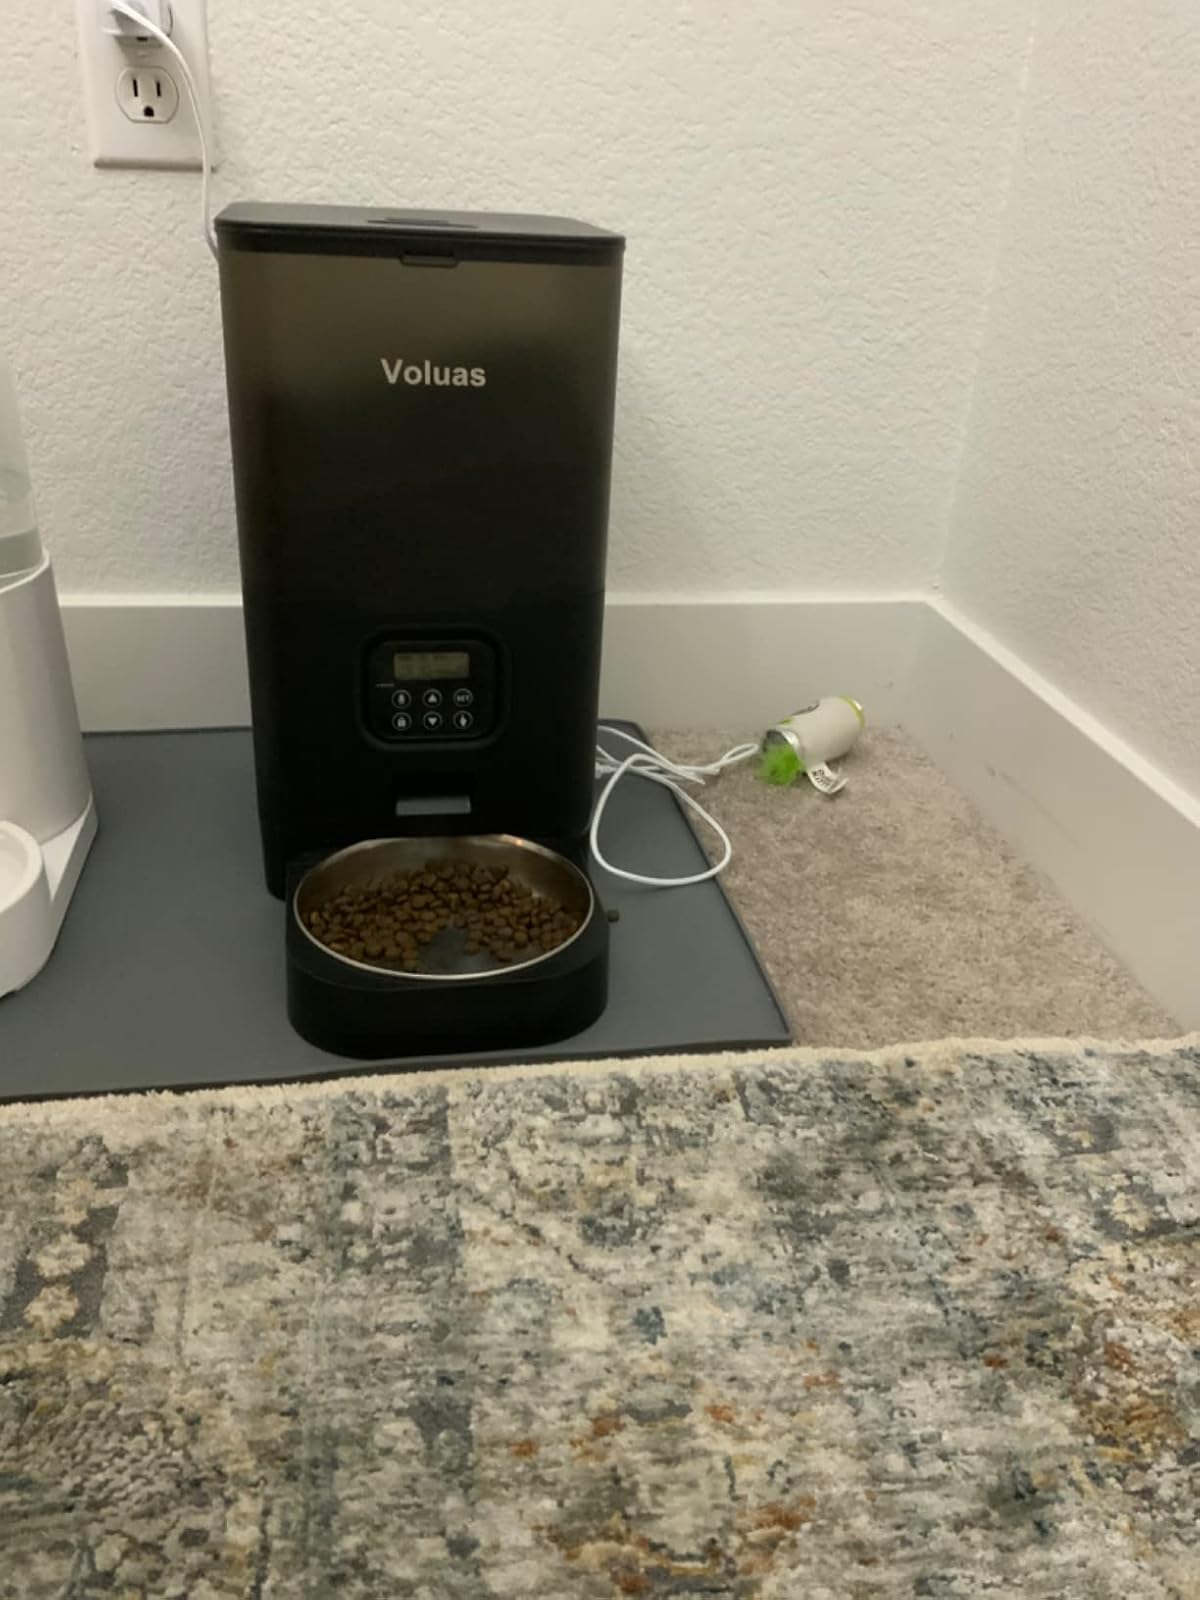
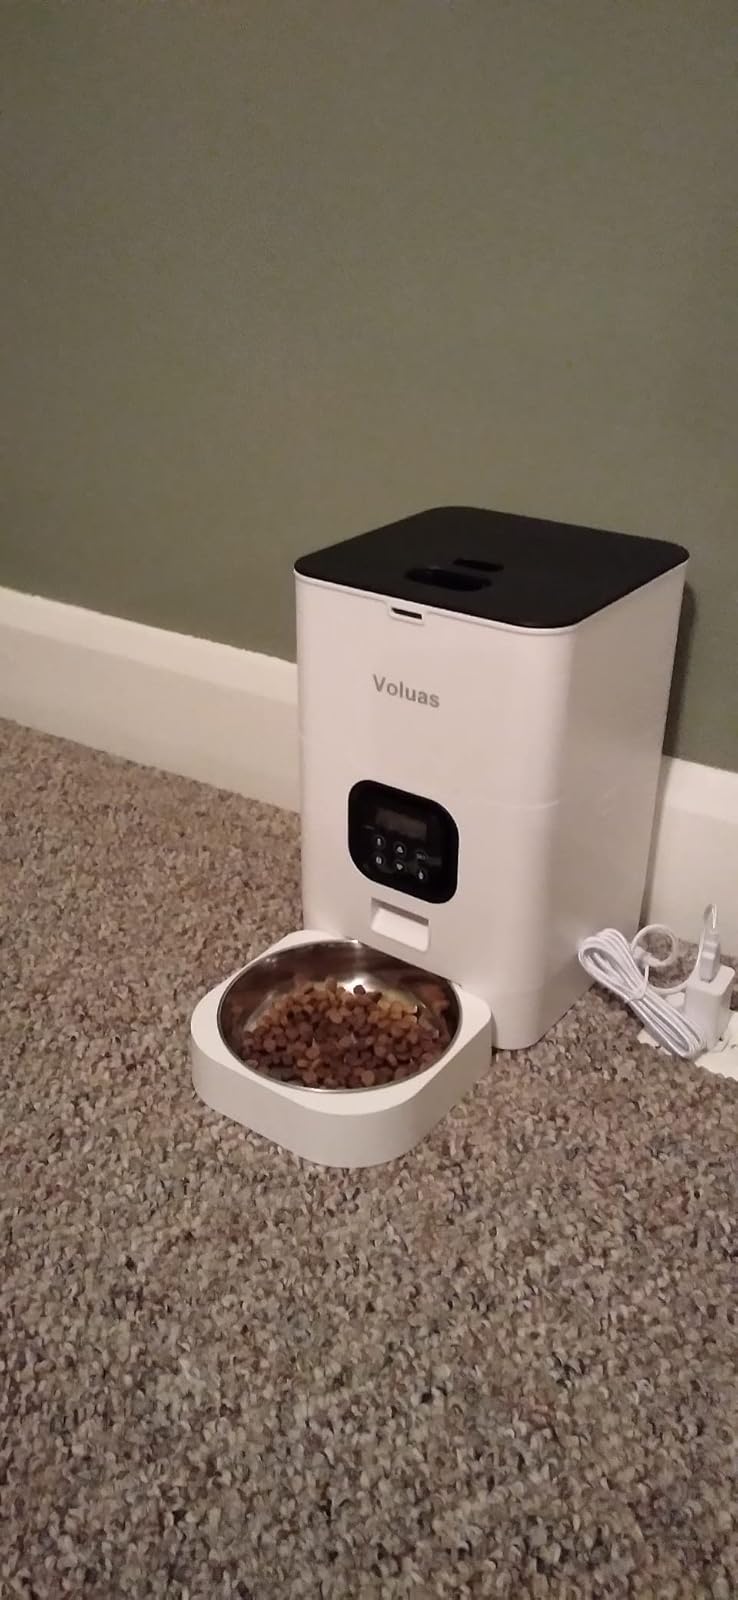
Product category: items_feeder
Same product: no